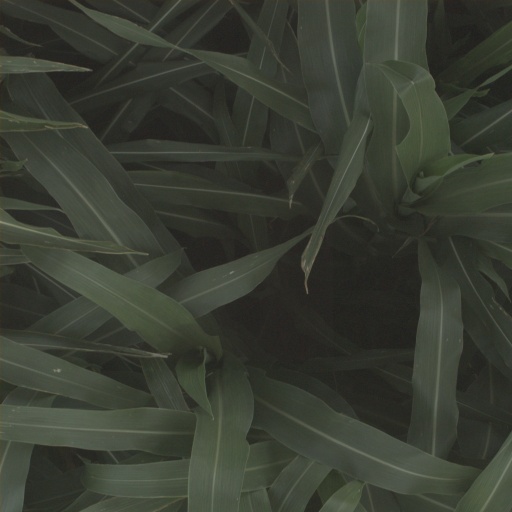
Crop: sorghum